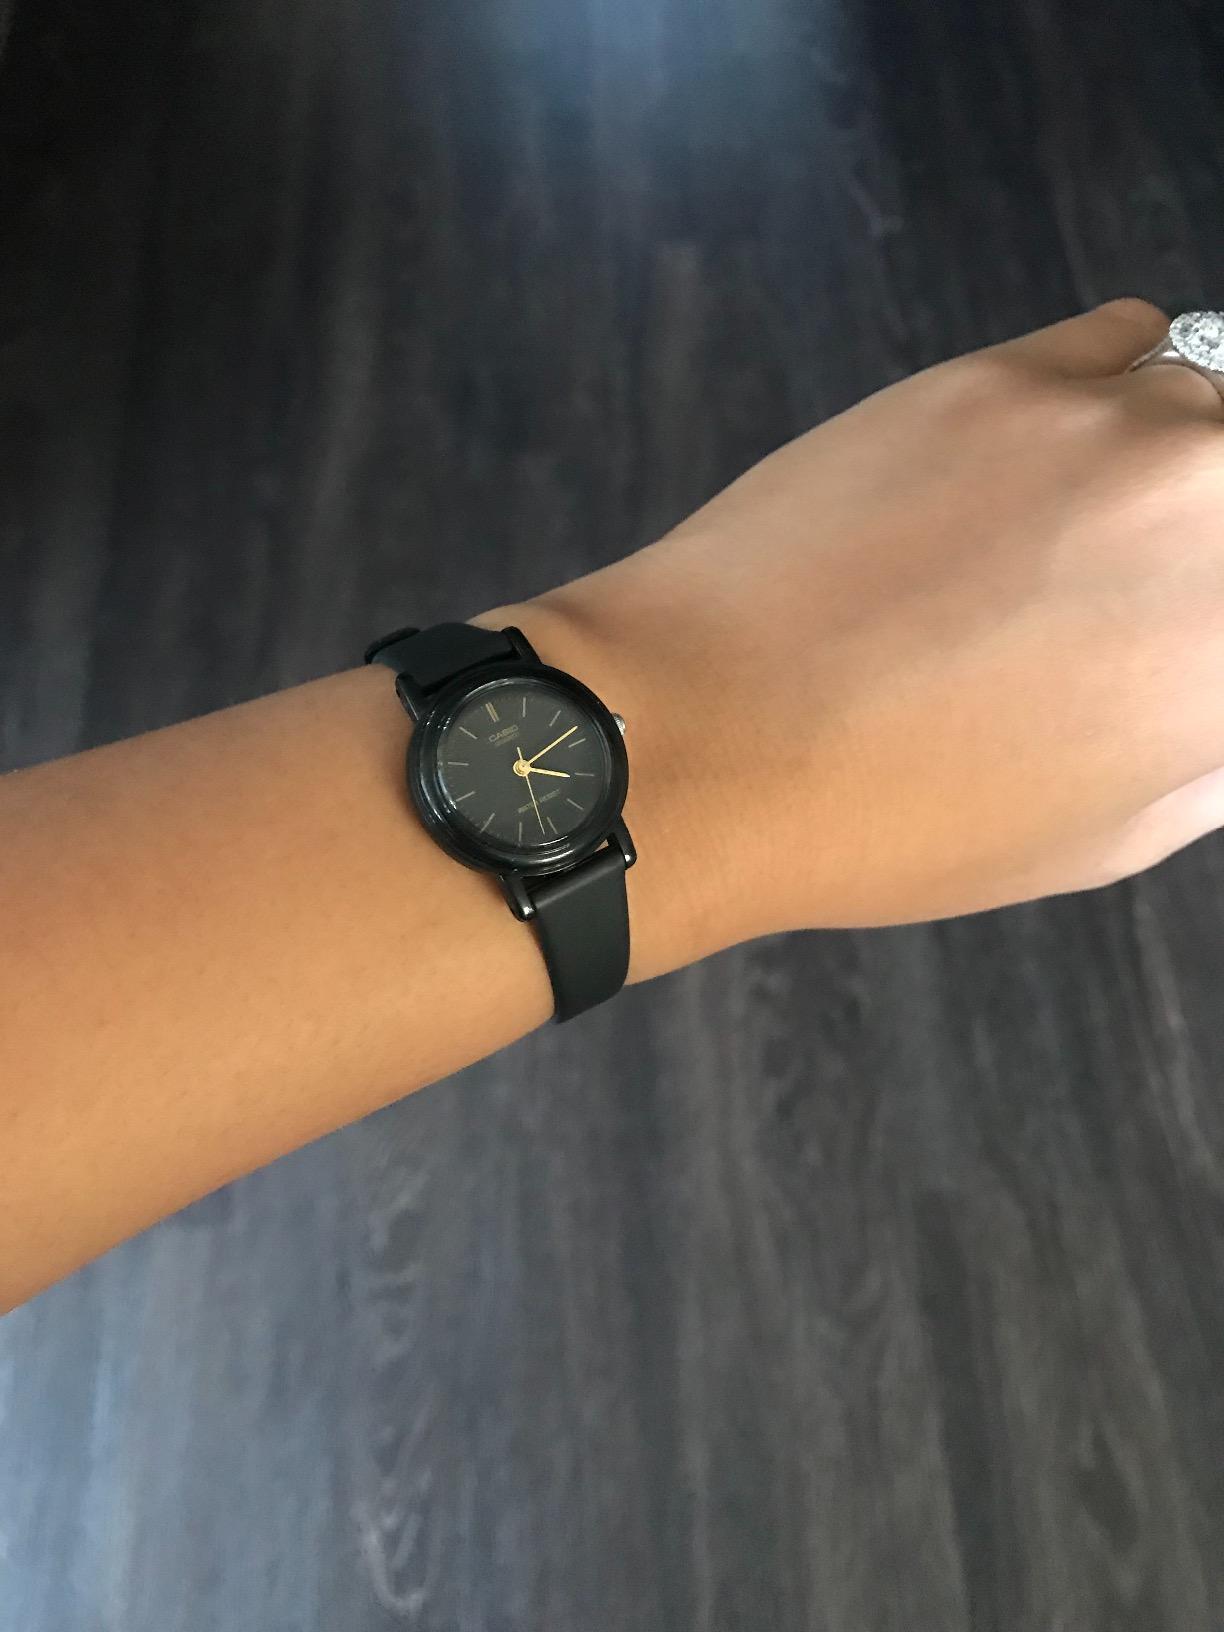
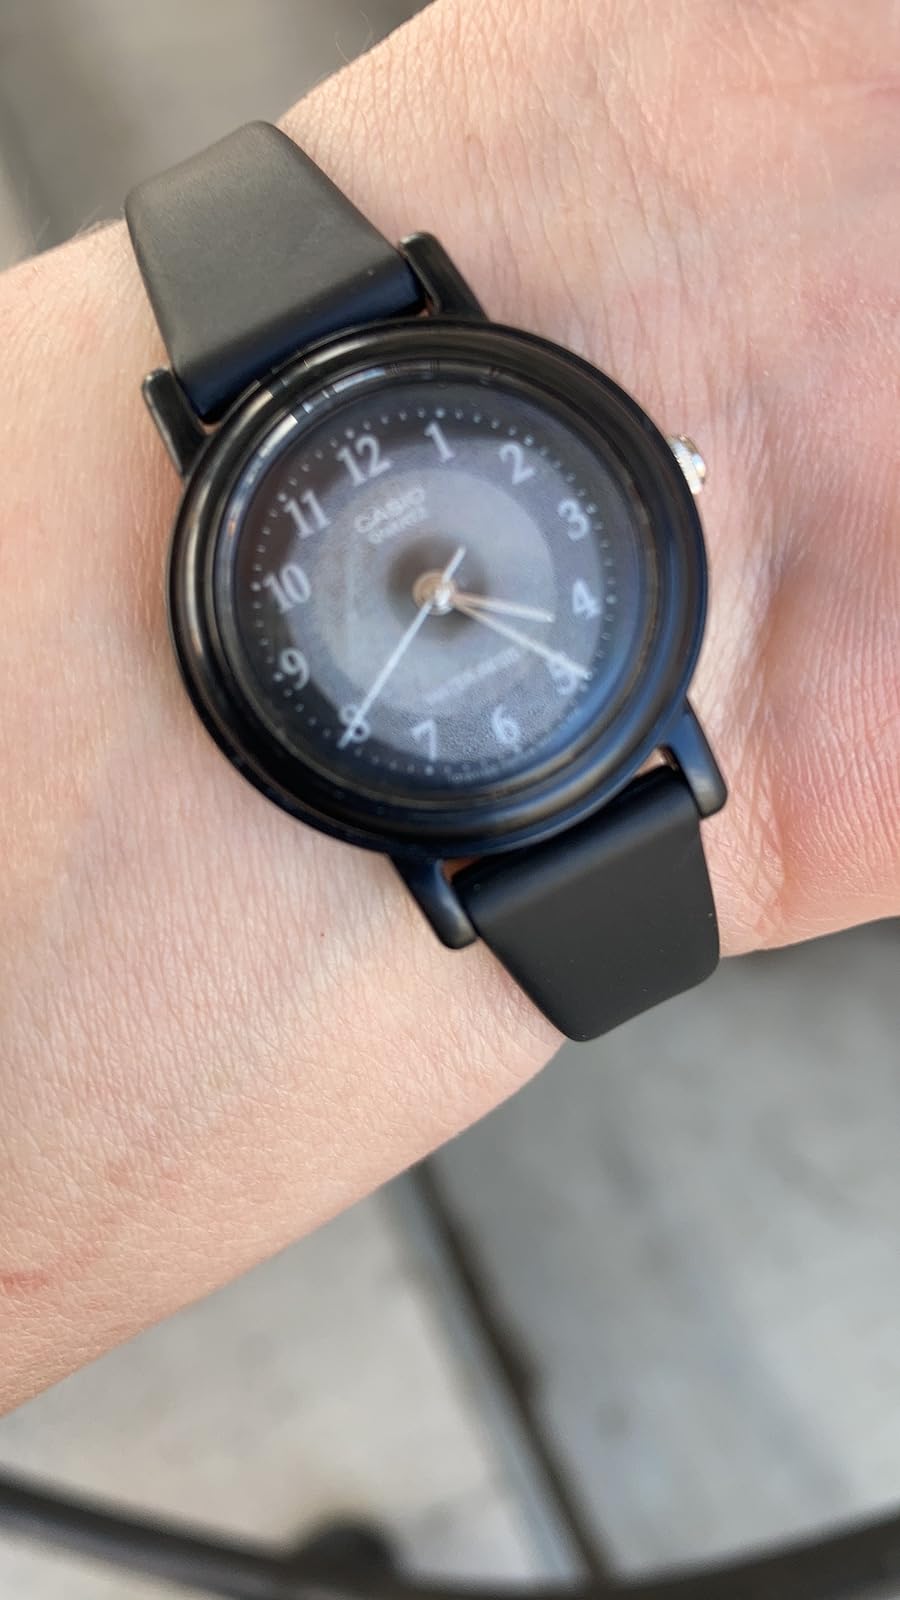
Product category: accessories_watch
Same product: no